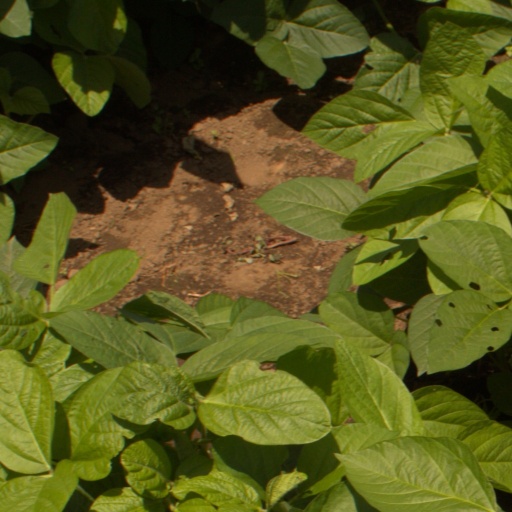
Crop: soybean